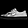
Label: Sneaker